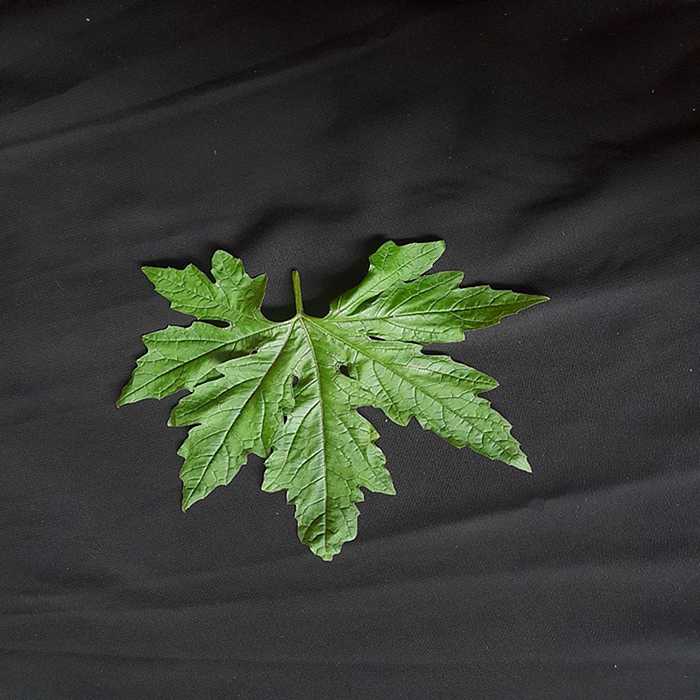
Plant: Bitter Gourd
Label: Fresh leaf